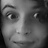
Emotion: happy